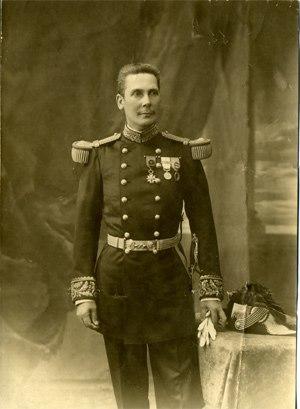
François Xavier Louis Henry Gaëtan Bonnier, fut le premier général aviateur ou d'aviation de l'Armée française. Fils d'Eugène Constant Marc Bonnier et de Marie Elisa Henriette de Pindray d'Ambelle.